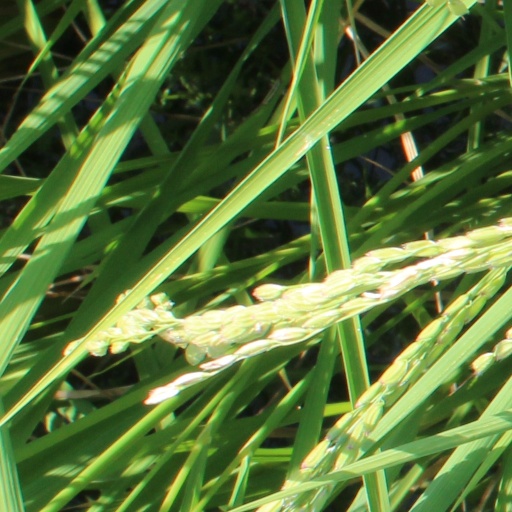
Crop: rice